Douwe Egberts

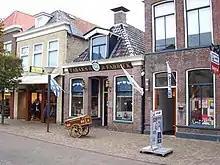
The original Douwe Egberts shop, The White Ox in Joure, Netherlands, now a museum

Douwe Egberts is a Dutch brand specialising in coffee and related products. It is owned by of JDE Peet's, a Dutch global coffee and tea company. The brand is marketed to retail consumers in Australia, Belgium, Hungary, Netherlands, New Zealand, South Africa and the United Kingdom.